Boston City Archives

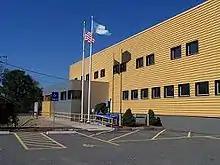
Boston City Archives building in West Roxbury, MA.

The Boston City Archives are located in West Roxbury, MA, and are the repository for all official records that must be kept to honor both the history of the municipal government in Boston and the legal rights of its citizens. The City Archives were established in 1988. The collection was originally housed in an old school building in Hyde Park, until the importance of preserving the expanding number of records became a focus of attention.